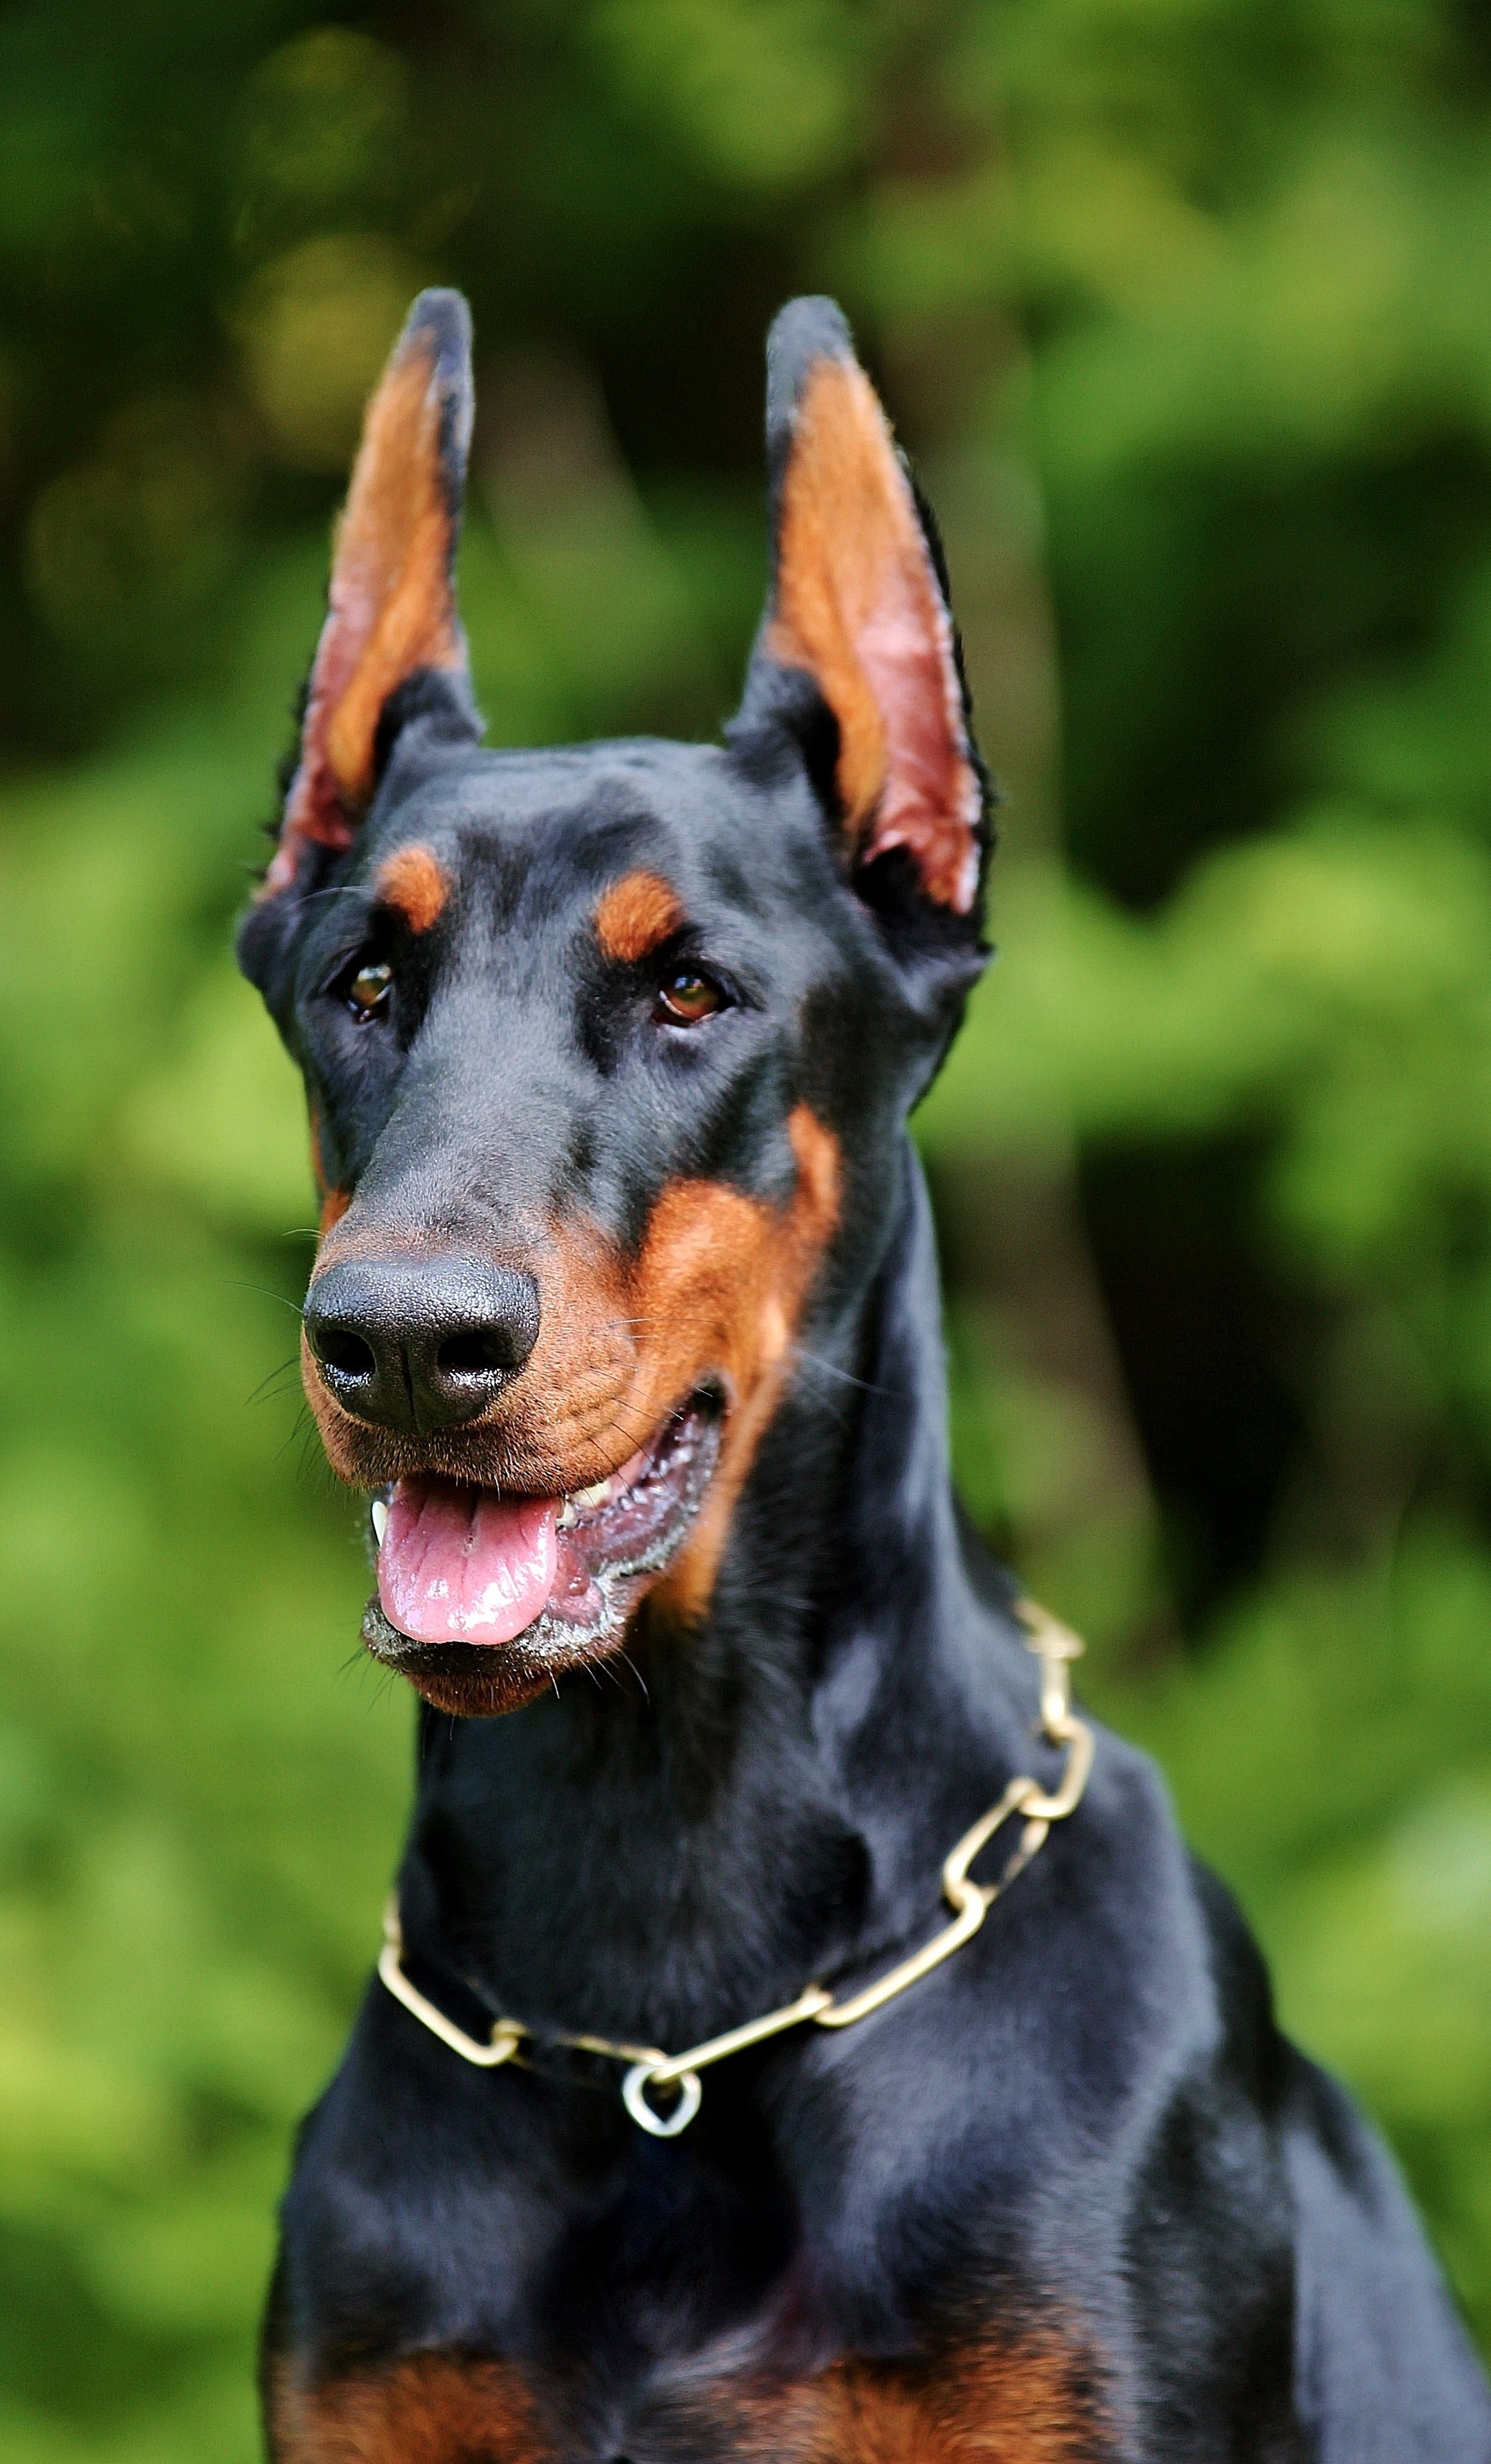
nature, dog, mammal, vertebrate, dog breed, doberman, guard dog, german pinscher, pinscher, dog like mammal, carnivoran, dobermann, austrian black and tan hound, polish hunting dog, manchester terrier, toy manchester terrier, transylvanian hound, lancashire heeler